Wilmer Flores

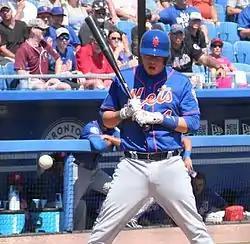
Flores during spring training in 2016

On May 12, Flores was put on the 15-day disabled list with a left hamstring injury, with his spot on the roster being taken by Sean Gilmartin. Flores was batting .180 with one home run and two RBI in 50 at-bats playing at first, second, and third base filling in as a defensive replacement for Lucas Duda, Neil Walker, and David Wright respectively. Flores was activated from the DL on May 29, with Matt Reynolds being sent down to make room for him on the roster. In five rehab games with the Binghamton Mets, Flores had batted .235 with one RBI and four hits.